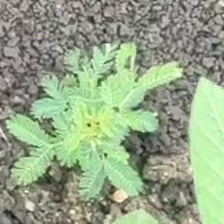
Weed species: Dwarf_cassia_(Chamaecrista pumila)